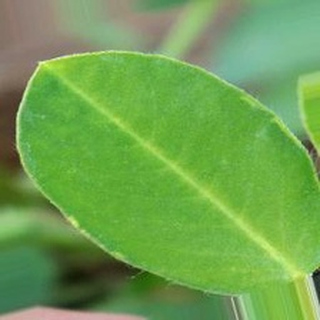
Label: healthy_groundnut